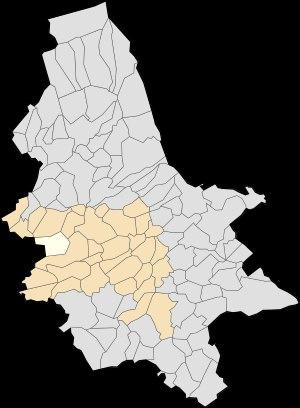
Coulomby est une commune française située dans le département du Pas-de-Calais en région Hauts-de-France.